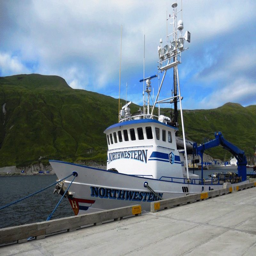
ferry boat from tv programme